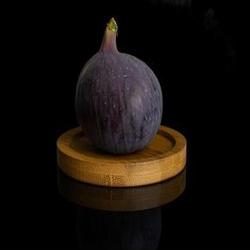
Label: Fig